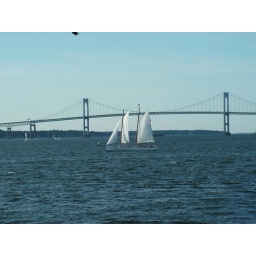
It took great timing, and about a dozen sailboats to finally get one in good perspective of the bridge